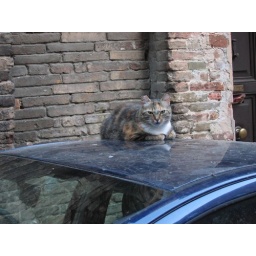
one of the cats that sits on the car roofs by our apartment in Perugia, it is so funny!